Edgar (opera)

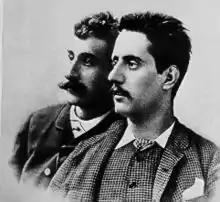
Librettist Ferdinando Fontana and composer Giacomo Puccini

Pure-hearted maiden Fidelia rejoices in the return of Edgar, who has been living a life of debauchery with the wild Tigrana, a woman who was abandoned by "wandering Moors" as a baby and brought up by Fidelia's father. Fidelia gives an awakening Edgar a sprig of almond blossoms, but leaves when she sees Tigrana approaching. Tigrana tries to tempt Edgar to return to their life of debauchery, but fails when Edgar avows he loves Fidelia's purity. Frank, who has always loved Tigrana, enters, but when he cannot win her affections, he berates her, and they argue.